Answer in natural language. How many Doorways are visible in the scene? Choose between the following options: 0, 1, 2, 3 or 4
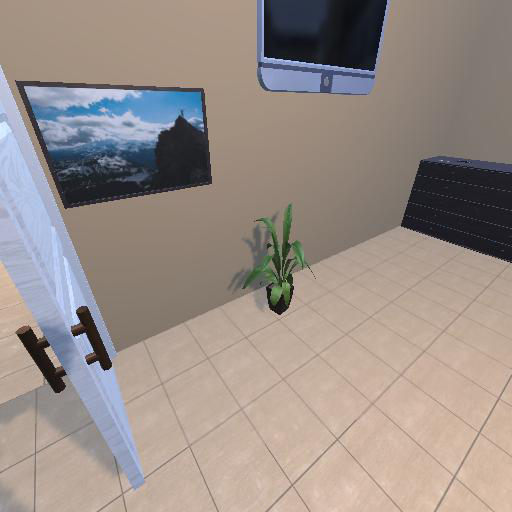
<answer>1</answer>